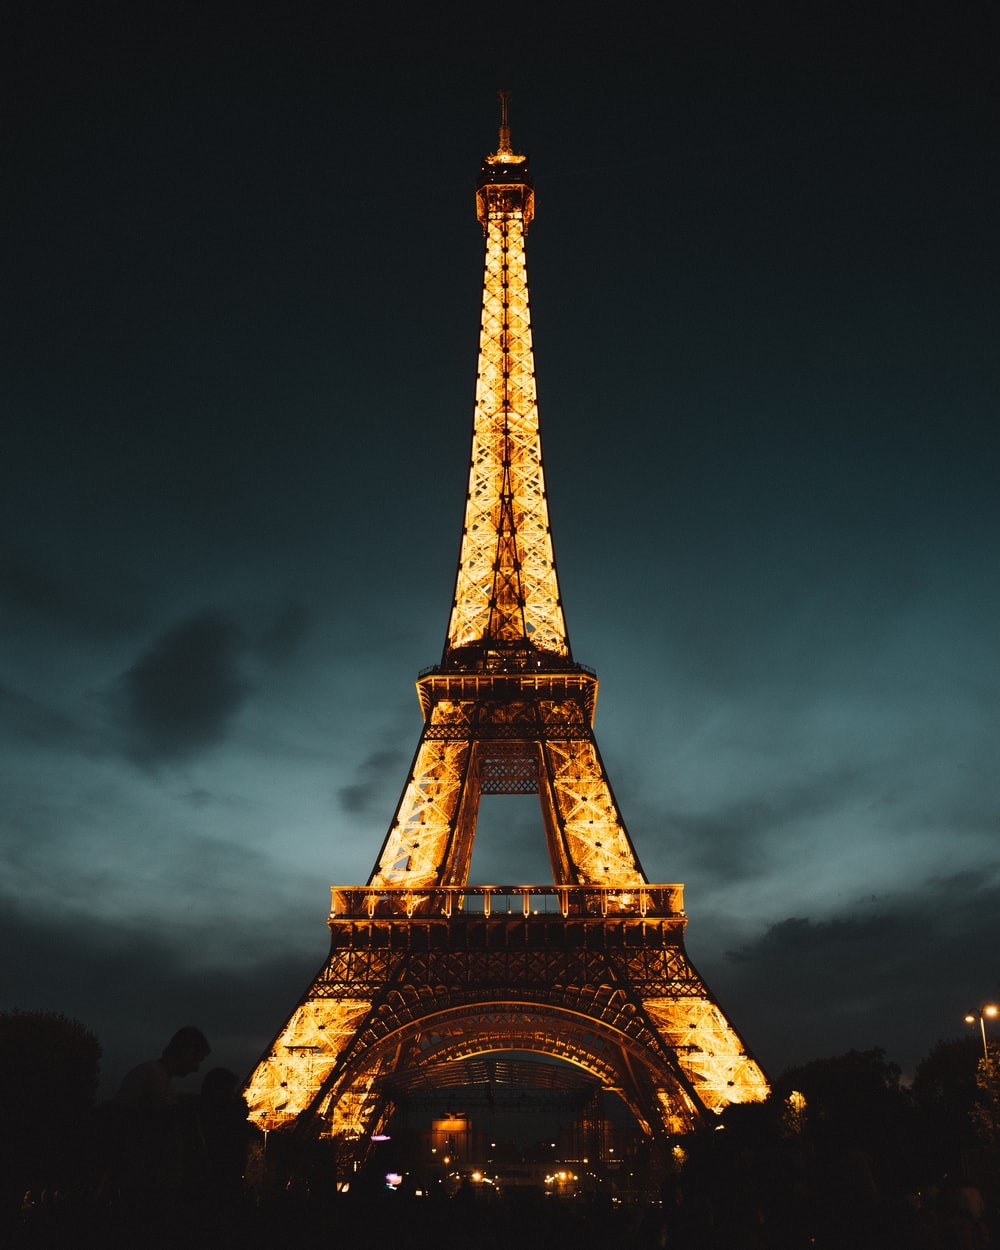
Landmark: Eiffel Tower